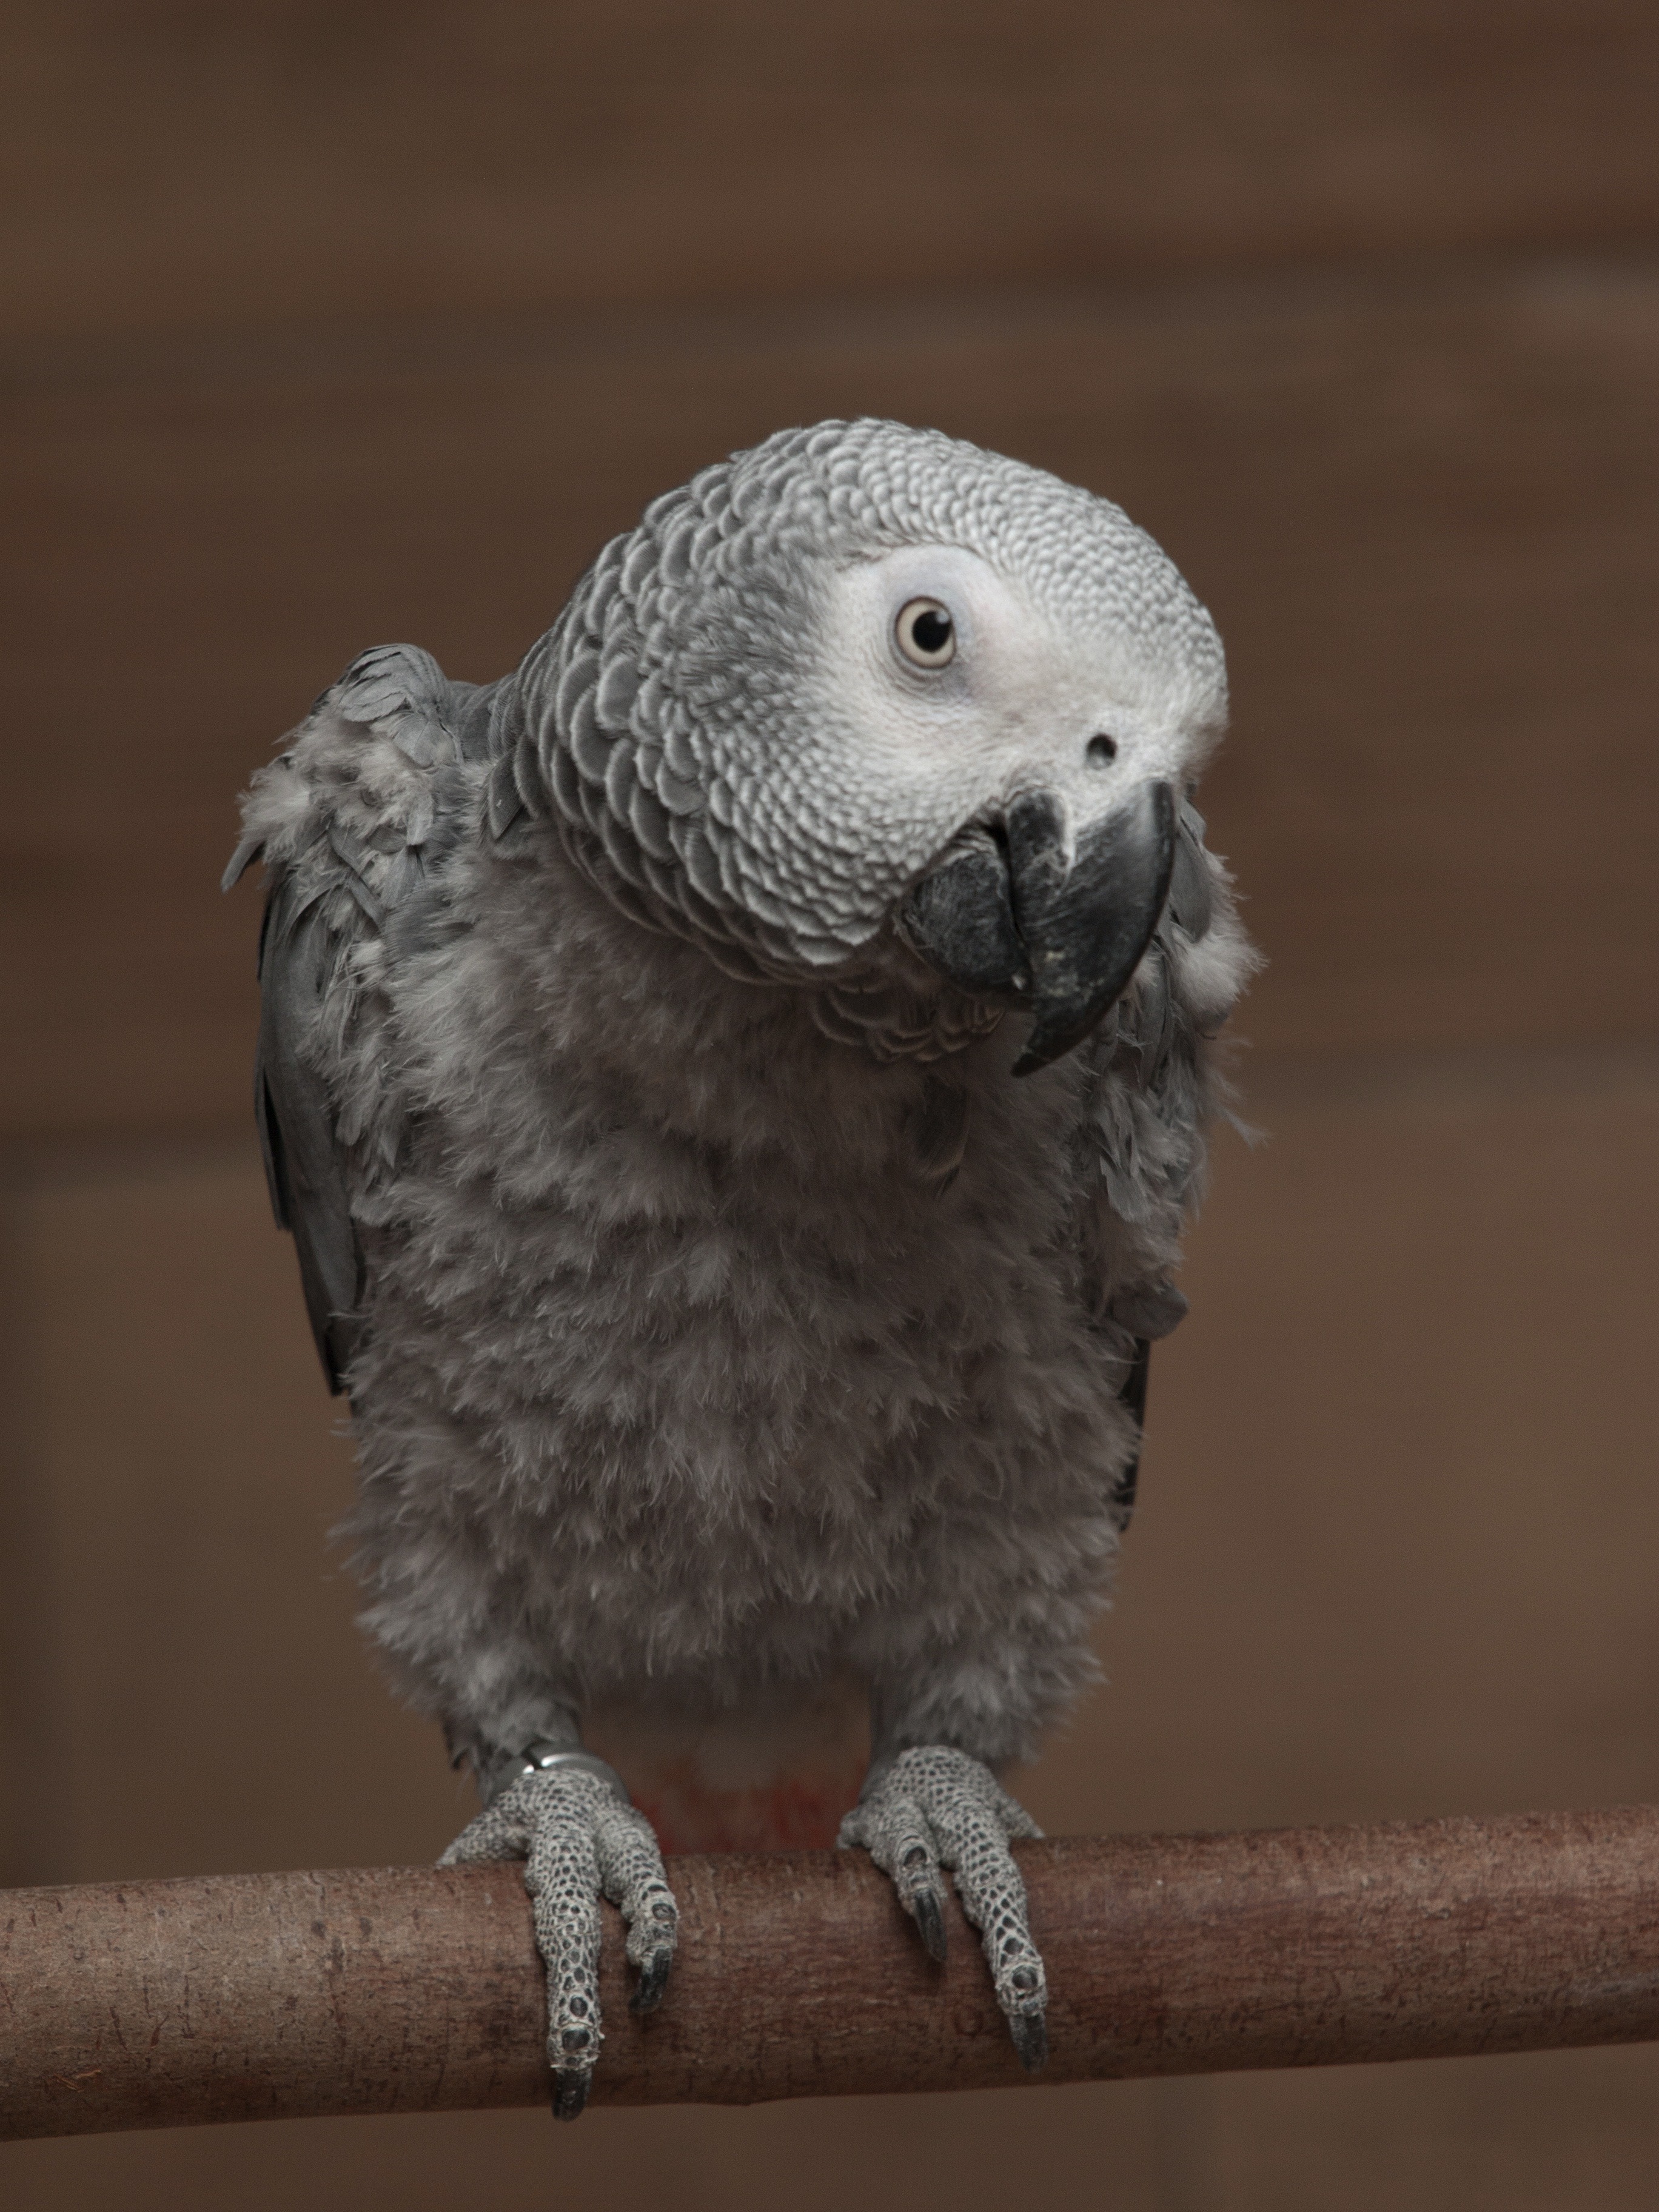
bird, wing, portrait, beak, macro, perch, fauna, close up, grey, vertebrate, parrot, beautiful, parakeet, african, common pet parakeet, african grey